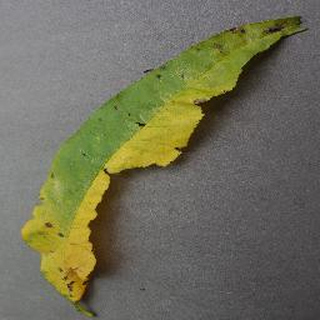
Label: peach_bacterial_spot